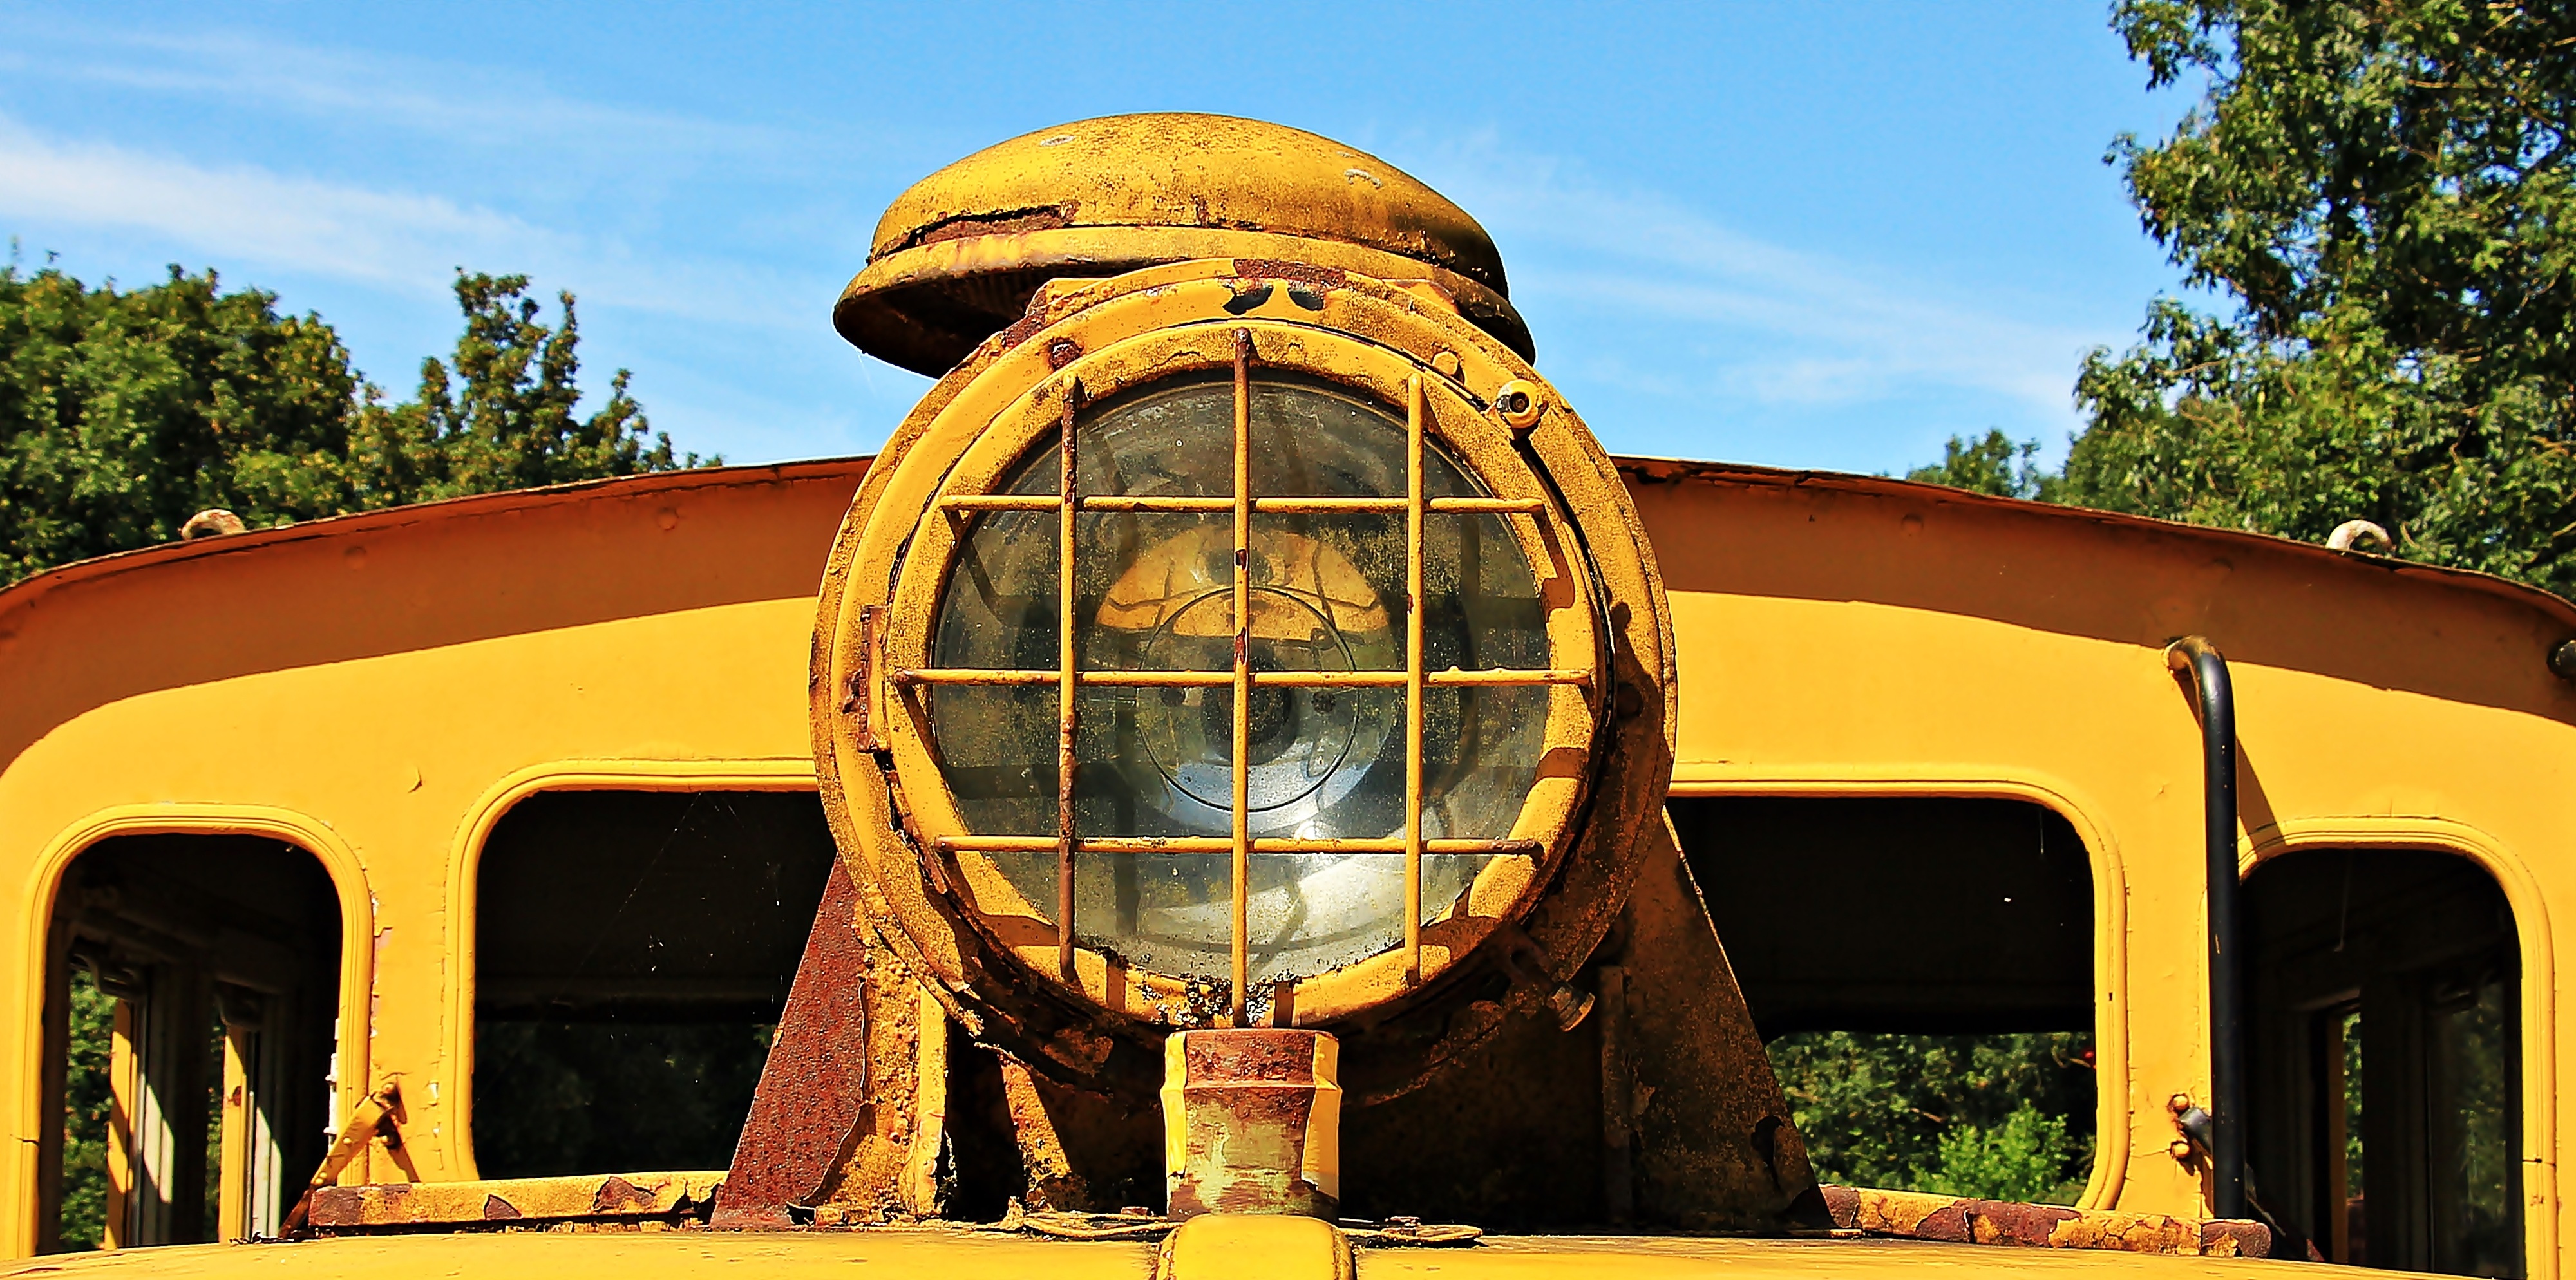
light, wood, railway, wagon, old, train, airplane, aircraft, transport, vehicle, aviation, broken, lamp, decay, cemetery, lighting, weathered, trains, detail, wreck, discarded, obsolete, lapsed, retired, turned off, rots, train cemetery, zughalde, wooden trains, rotted trains, disused trains, zuglampe, man made object, atmosphere of earth